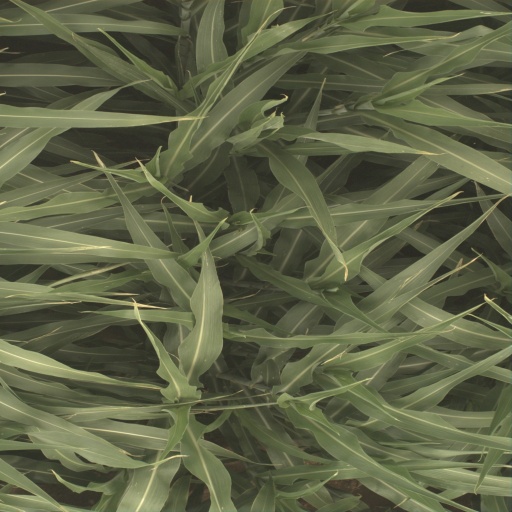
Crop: sorghum